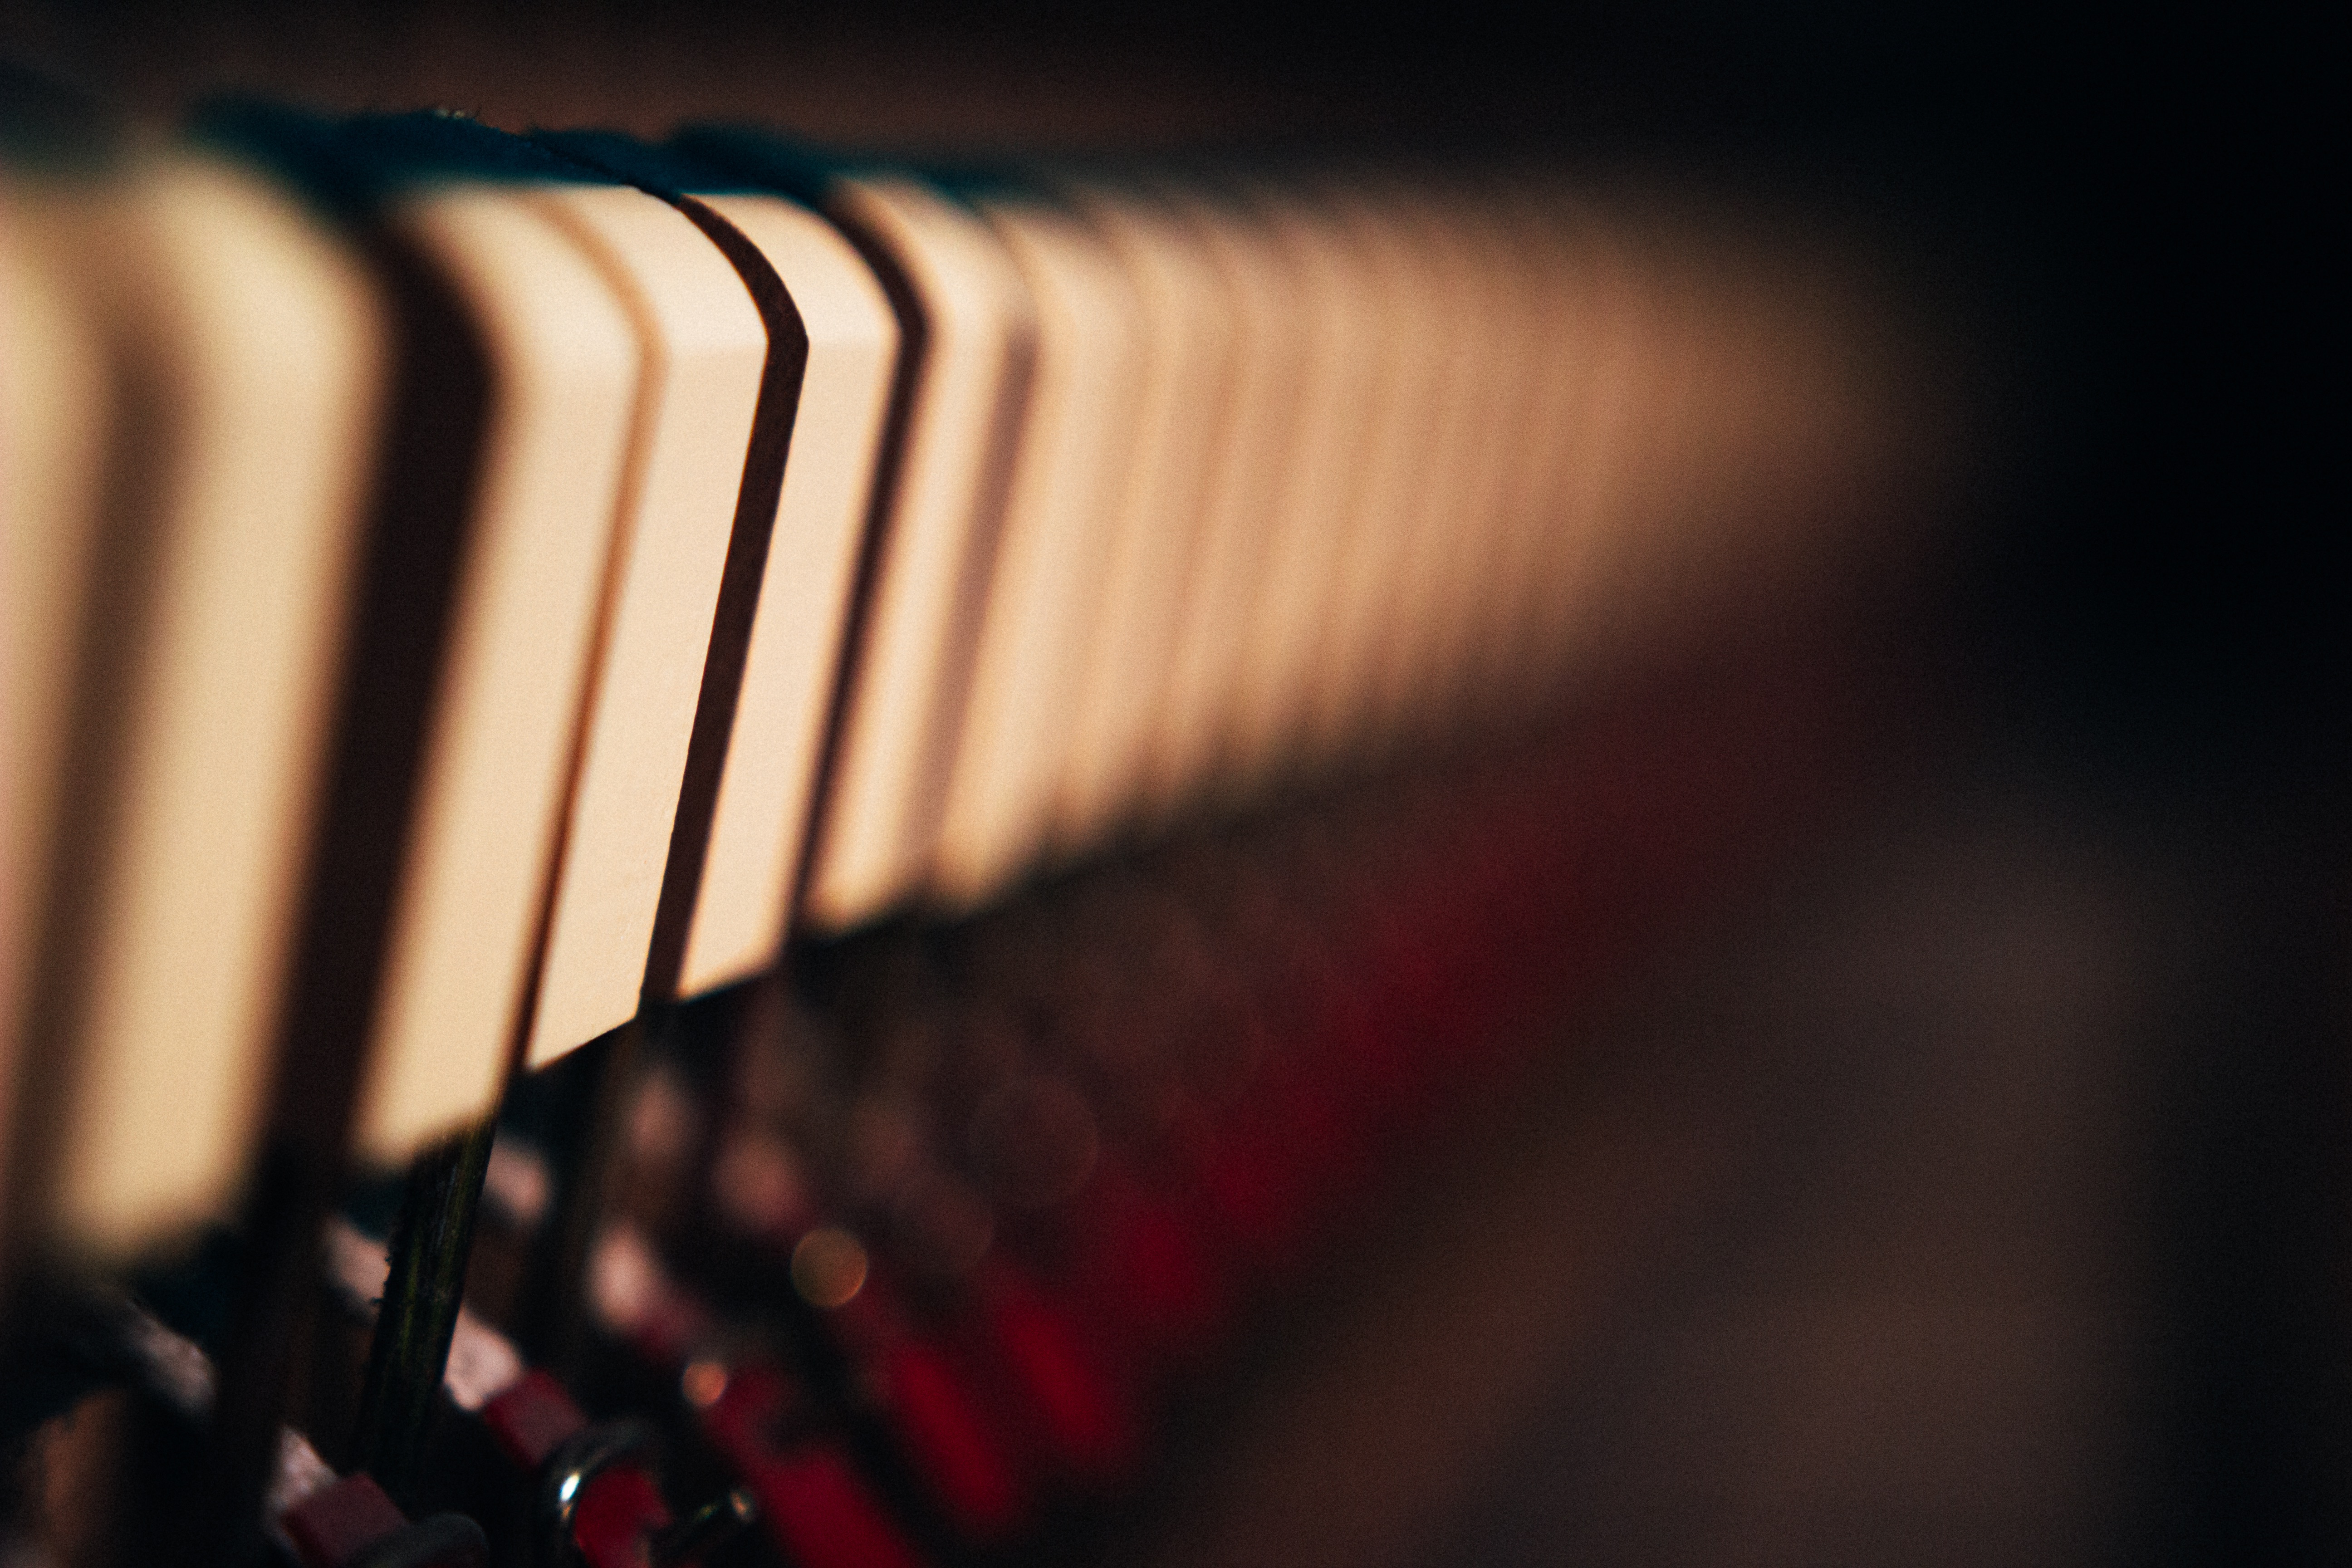
hand, light, photography, guitar, line, red, color, piano, darkness, black, musical instrument, close up, shape, macro photography, string instrument, plucked string instruments